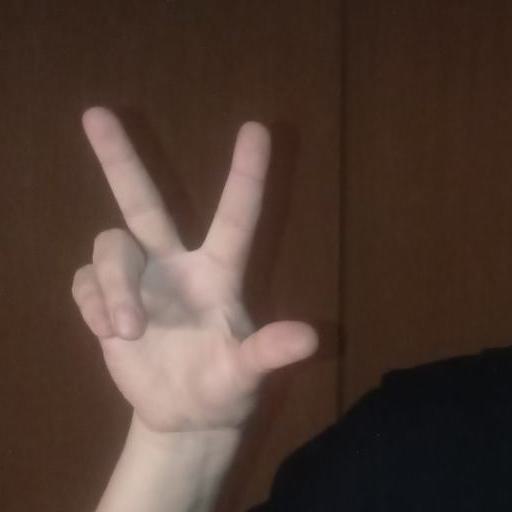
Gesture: three2